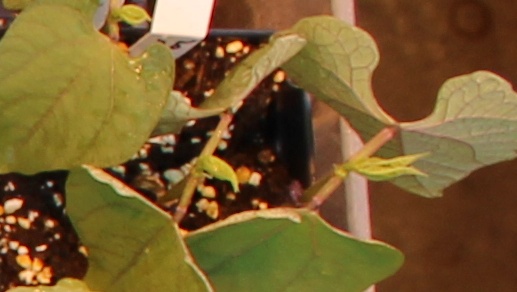
Label: Blackbean